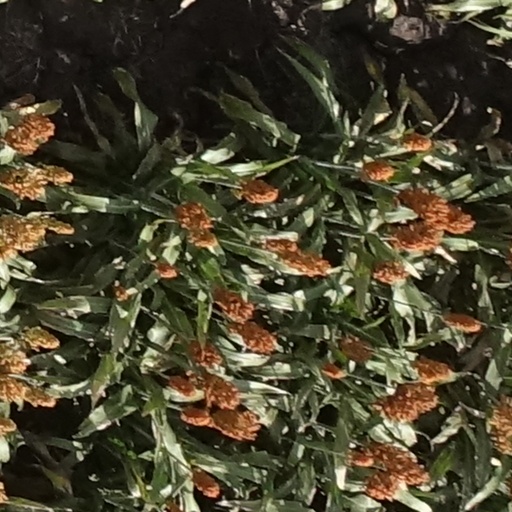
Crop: sorghum